Religious Freedom Restoration Act

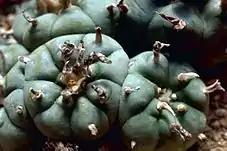
The peyote cactus, the source of the mescaline used by some Native Americans in religious ceremonies.

In 1997, part of this act was overturned by the United States Supreme Court. The Roman Catholic Archdiocese of San Antonio wanted to enlarge a church in Boerne, Texas, but a Boerne ordinance protected the building as a historic landmark and did not permit it to be torn down. The church sued, citing RFRA, and in the resulting case, "City of Boerne v. Flores", , the Supreme Court struck down the RFRA with respect to its applicability to States (but not Federally), stating that Congress had stepped beyond its power of enforcement provided in the Fourteenth Amendment. In response to the "Boerne" ruling, Congress passed the Religious Land Use and Institutionalized Persons Act (RLUIPA) in 2000, which grants special privileges to religious land owners.